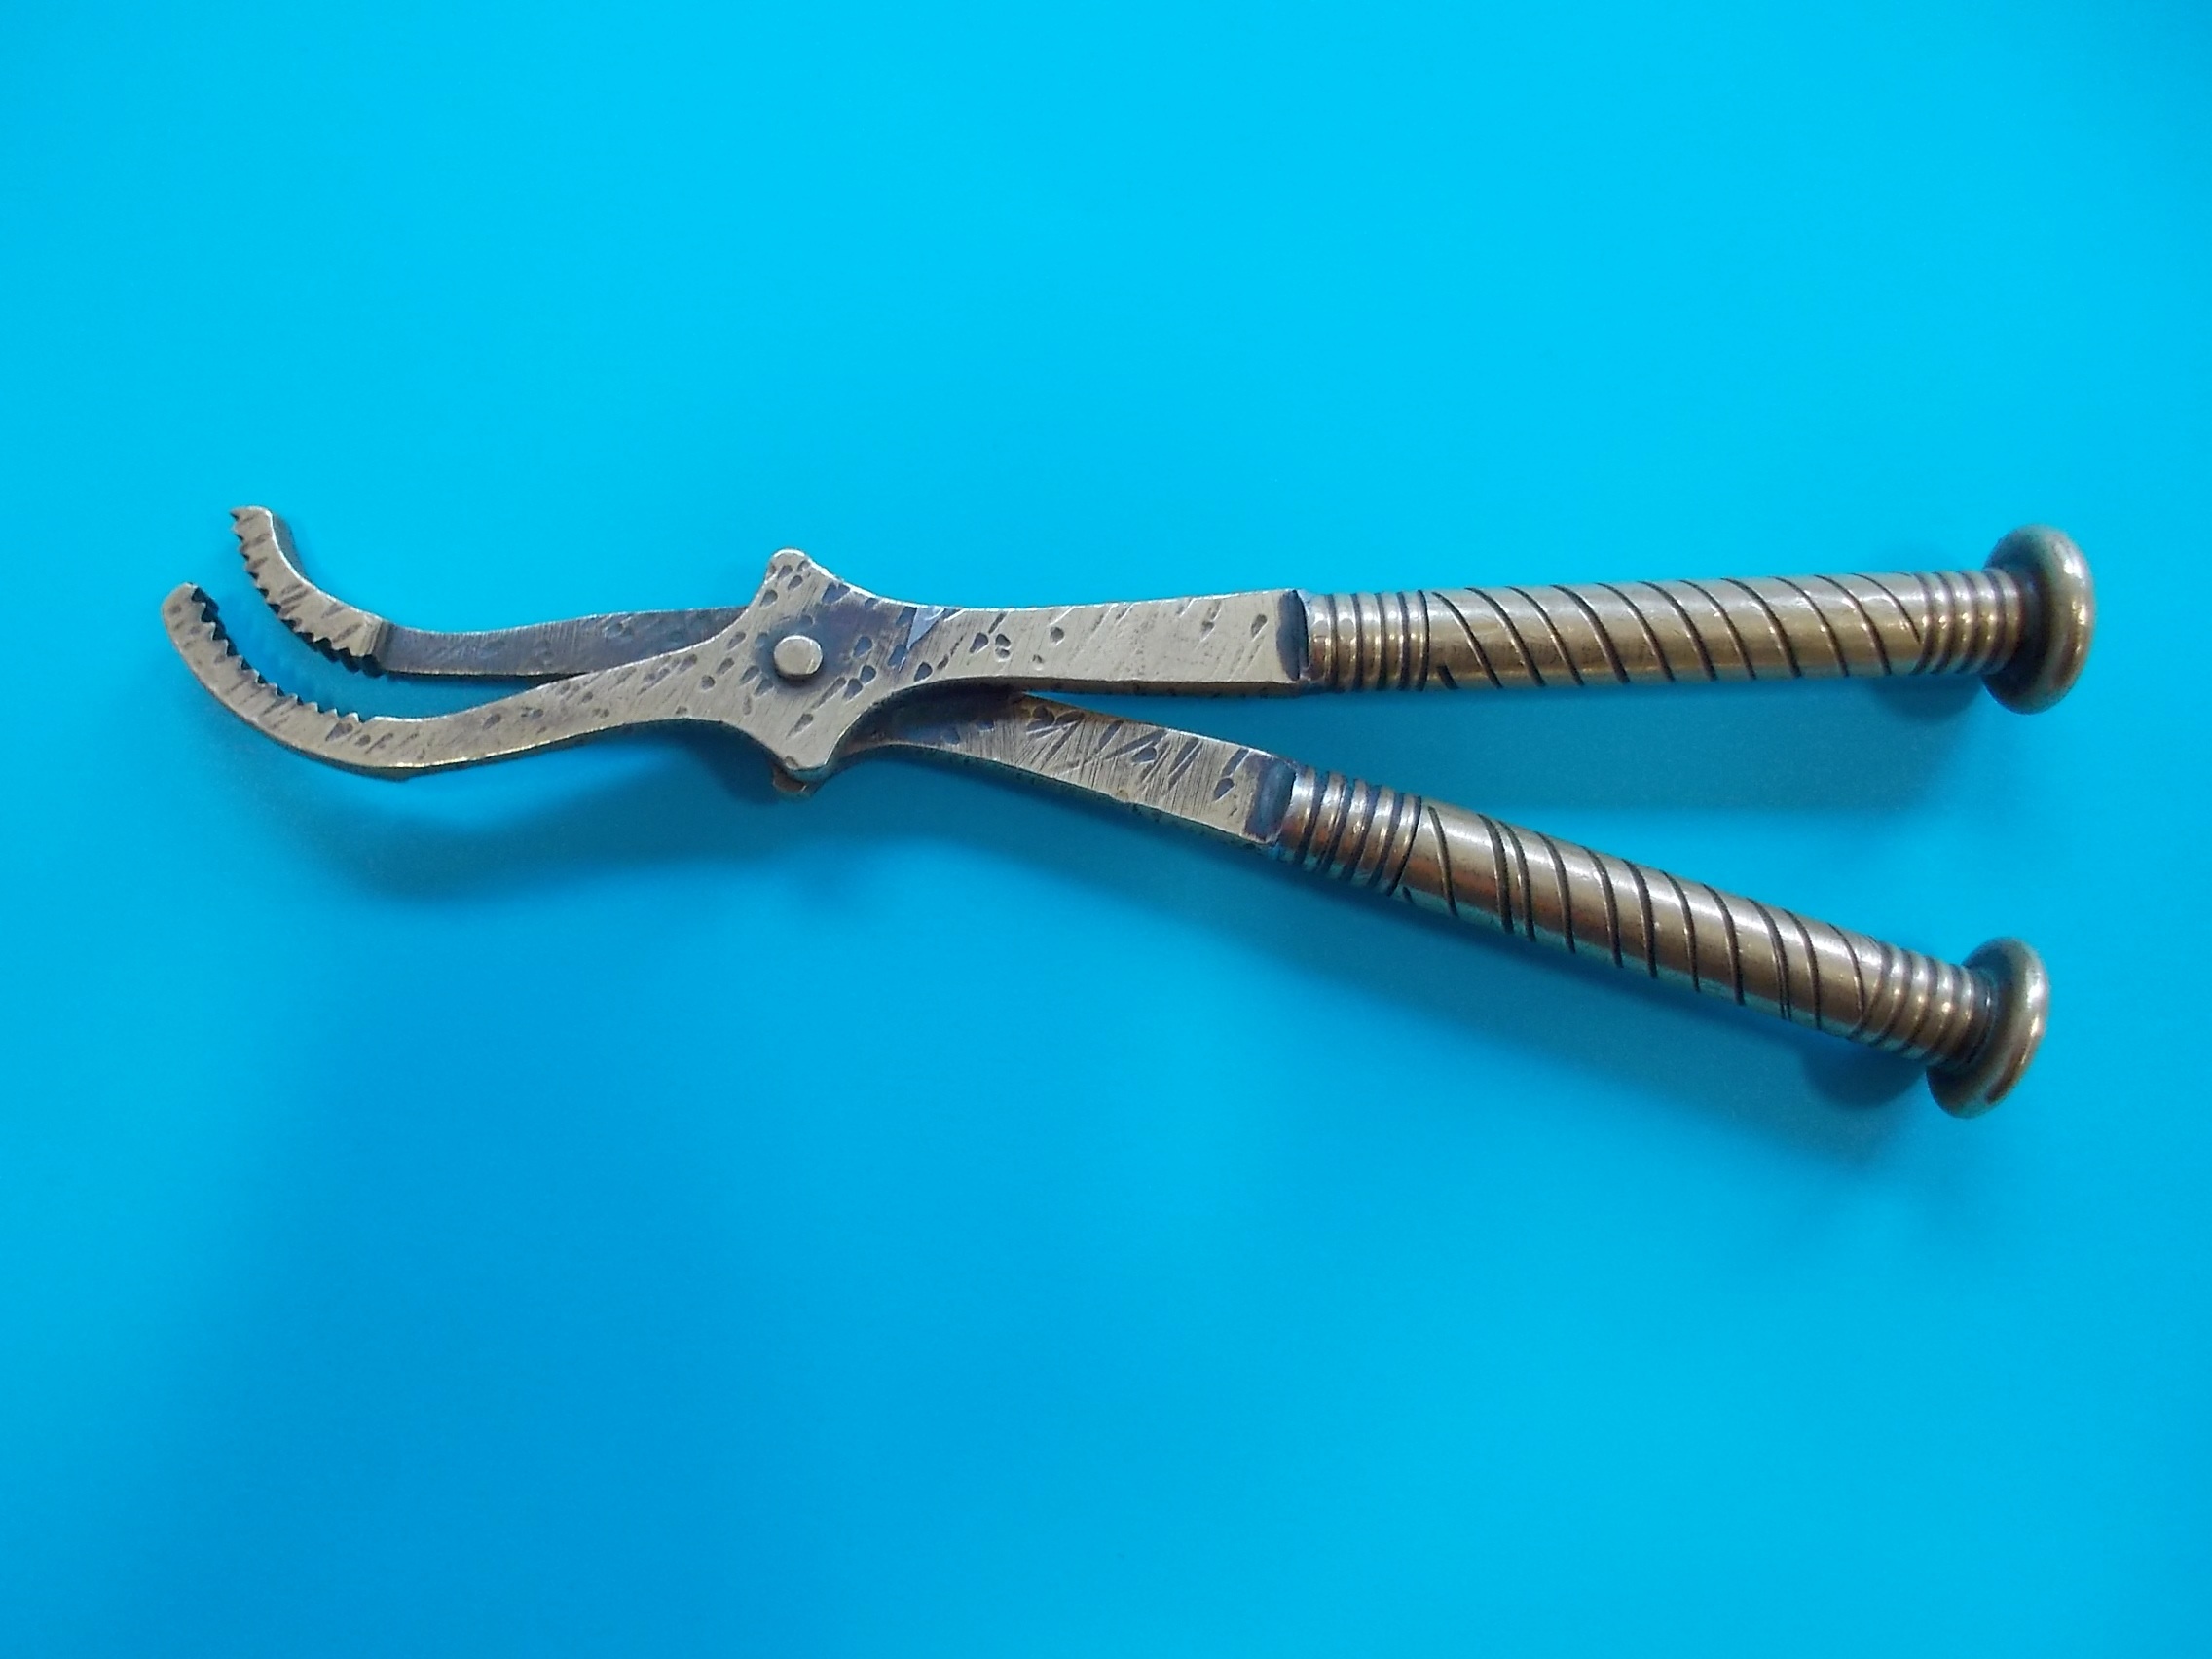
tool, weapon, war, historically, antiquity, surgery, ancient times, gripper, geschossentferner, pfeilspitzenenzieher